Cholponbai

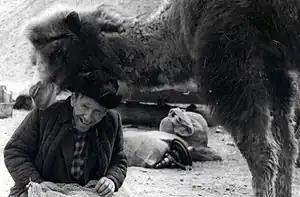
Fedor Samohin, author

Cholponbai in the image of Fedor Samokhin is honest, strong-willed, he knows how to treat his elders with respect. The evolution of life views, the growth of self-awareness of the protagonist in the story unfold against the background of the overall picture of historical events when the Soviet people defended their freedom from the Nazi Germany. Fedor Samokhin, according to literary critic Tendik Askarov, reveals in Cholponbai "love for people and honesty." The author writes about the emotional experiences of the hero — Cholponbai, being in the Don steppes, walking along the bank of the Don, finds in them echoes of the Kara-Bura River, where he was born and grew up. Longing for his native land strengthens in him both hatred for violators of peaceful life and the desire to return home with a victory as soon as possible. Soon Cholponbai becomes a worthy fighter of his unit, he begins to be sent on important assignments, giving him confidence along with other soldiers. The story also draws attention to the fact that the poetry of Toktogul Satylganov seriously influenced the main character — he had a collection of poet's poems with him. Since childhood, the words have sunk into his soul: "The glory of the winged brave man lives after him for a year".